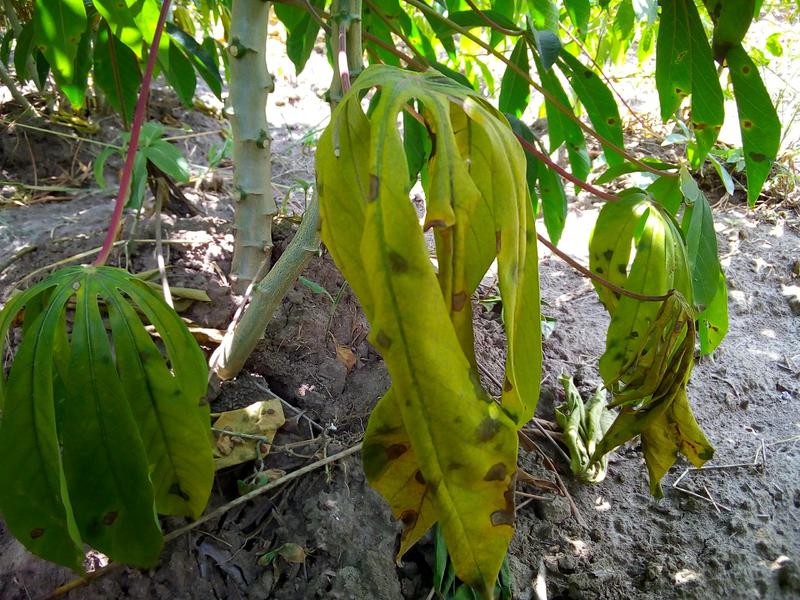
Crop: cassava
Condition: bacterial_blight